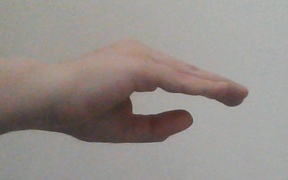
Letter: jeem